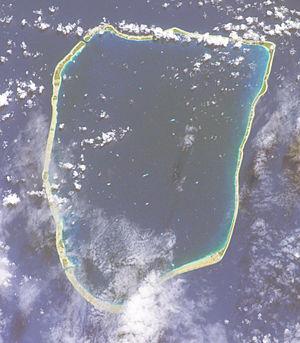
Apataki est un atoll situé dans l'archipel des Tuamotu en Polynésie française dans le sous-groupe des Îles Palliser. Il est administrativement rattaché à la commune d'Arutua.